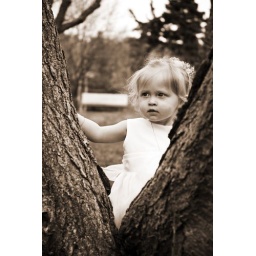
girl in tree sepia